Eastern Partnership

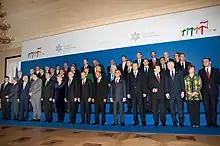
Warsaw Summit 2011

The Eastern Partnership is a forum aiming to improve the political and economic trade-relations of the six Post-Soviet states of "strategic importance" – Armenia, Azerbaijan, Belarus, Georgia, Moldova, Ukraine with the European Union. Promotion of human rights and rule of law in former Soviet states has been reported to form the "core" of the policy of the Eastern Partnership. The EU draft of the EaP states that: "Shared values including democracy, the rule of law, and respect for human rights will be at its core, as well as the principles of market economy, sustainable development and good governance." The Partnership is to provide the foundation for new Association Agreements between the EU and those partners who have made sufficient progress towards the principles and values mentioned. Apart from values, the declaration says the region is of "strategic importance" and the EU has an "interest in developing an increasingly close relationship with its Eastern partners..."